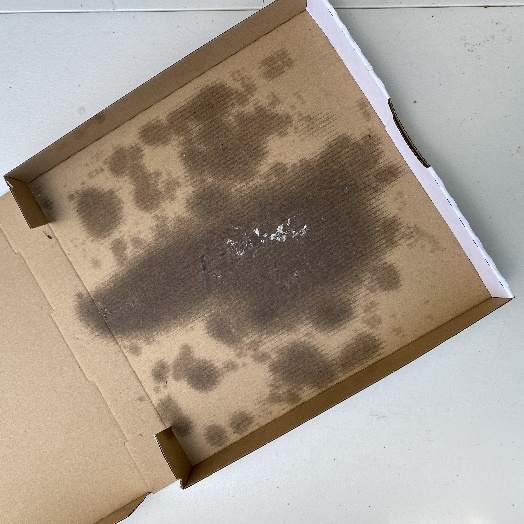
Label: Cardboard